American Institute of Certified Public Accountants

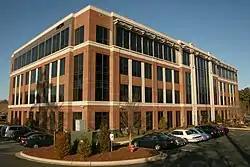
AICPA offices in Durham, North Carolina

The American Institute of Certified Public Accountants (AICPA) is the national professional organization of Certified Public Accountants (CPAs) in the United States, with more than 428,000 members in 130 countries. Founded in 1887 as the American Association of Public Accountants (AAPA), the organization sets ethical standards and U.S. auditing standards. It also develops and grades the Uniform CPA Examination. AICPA is headquartered in Durham, North Carolina, and maintains additional offices in New York City, Washington, D.C., and Ewing, New Jersey.